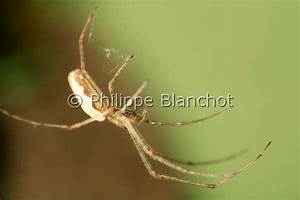
Label: ragno